Soshana Afroyim

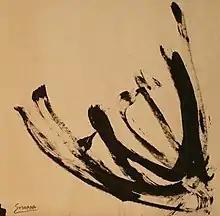
"Kyoto", ink on paper, painted by Soshana, 1957

In 1956, Soshana traveled through Asia. She had organised herself an invitation by for a Chinese Ministry of Culture to exhibit in Beijing and on her way to China, she visited India, Thailand, Cambodia and Japan, where became interested in and inspired by Indian philosophy, Hinduism and Buddhism.